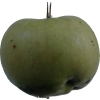
Label: Apple 12